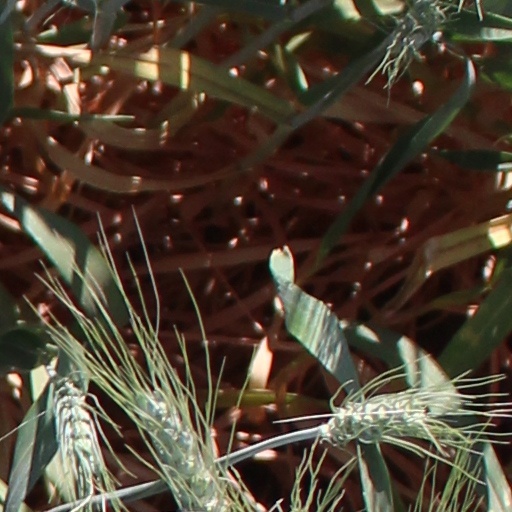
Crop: wheat